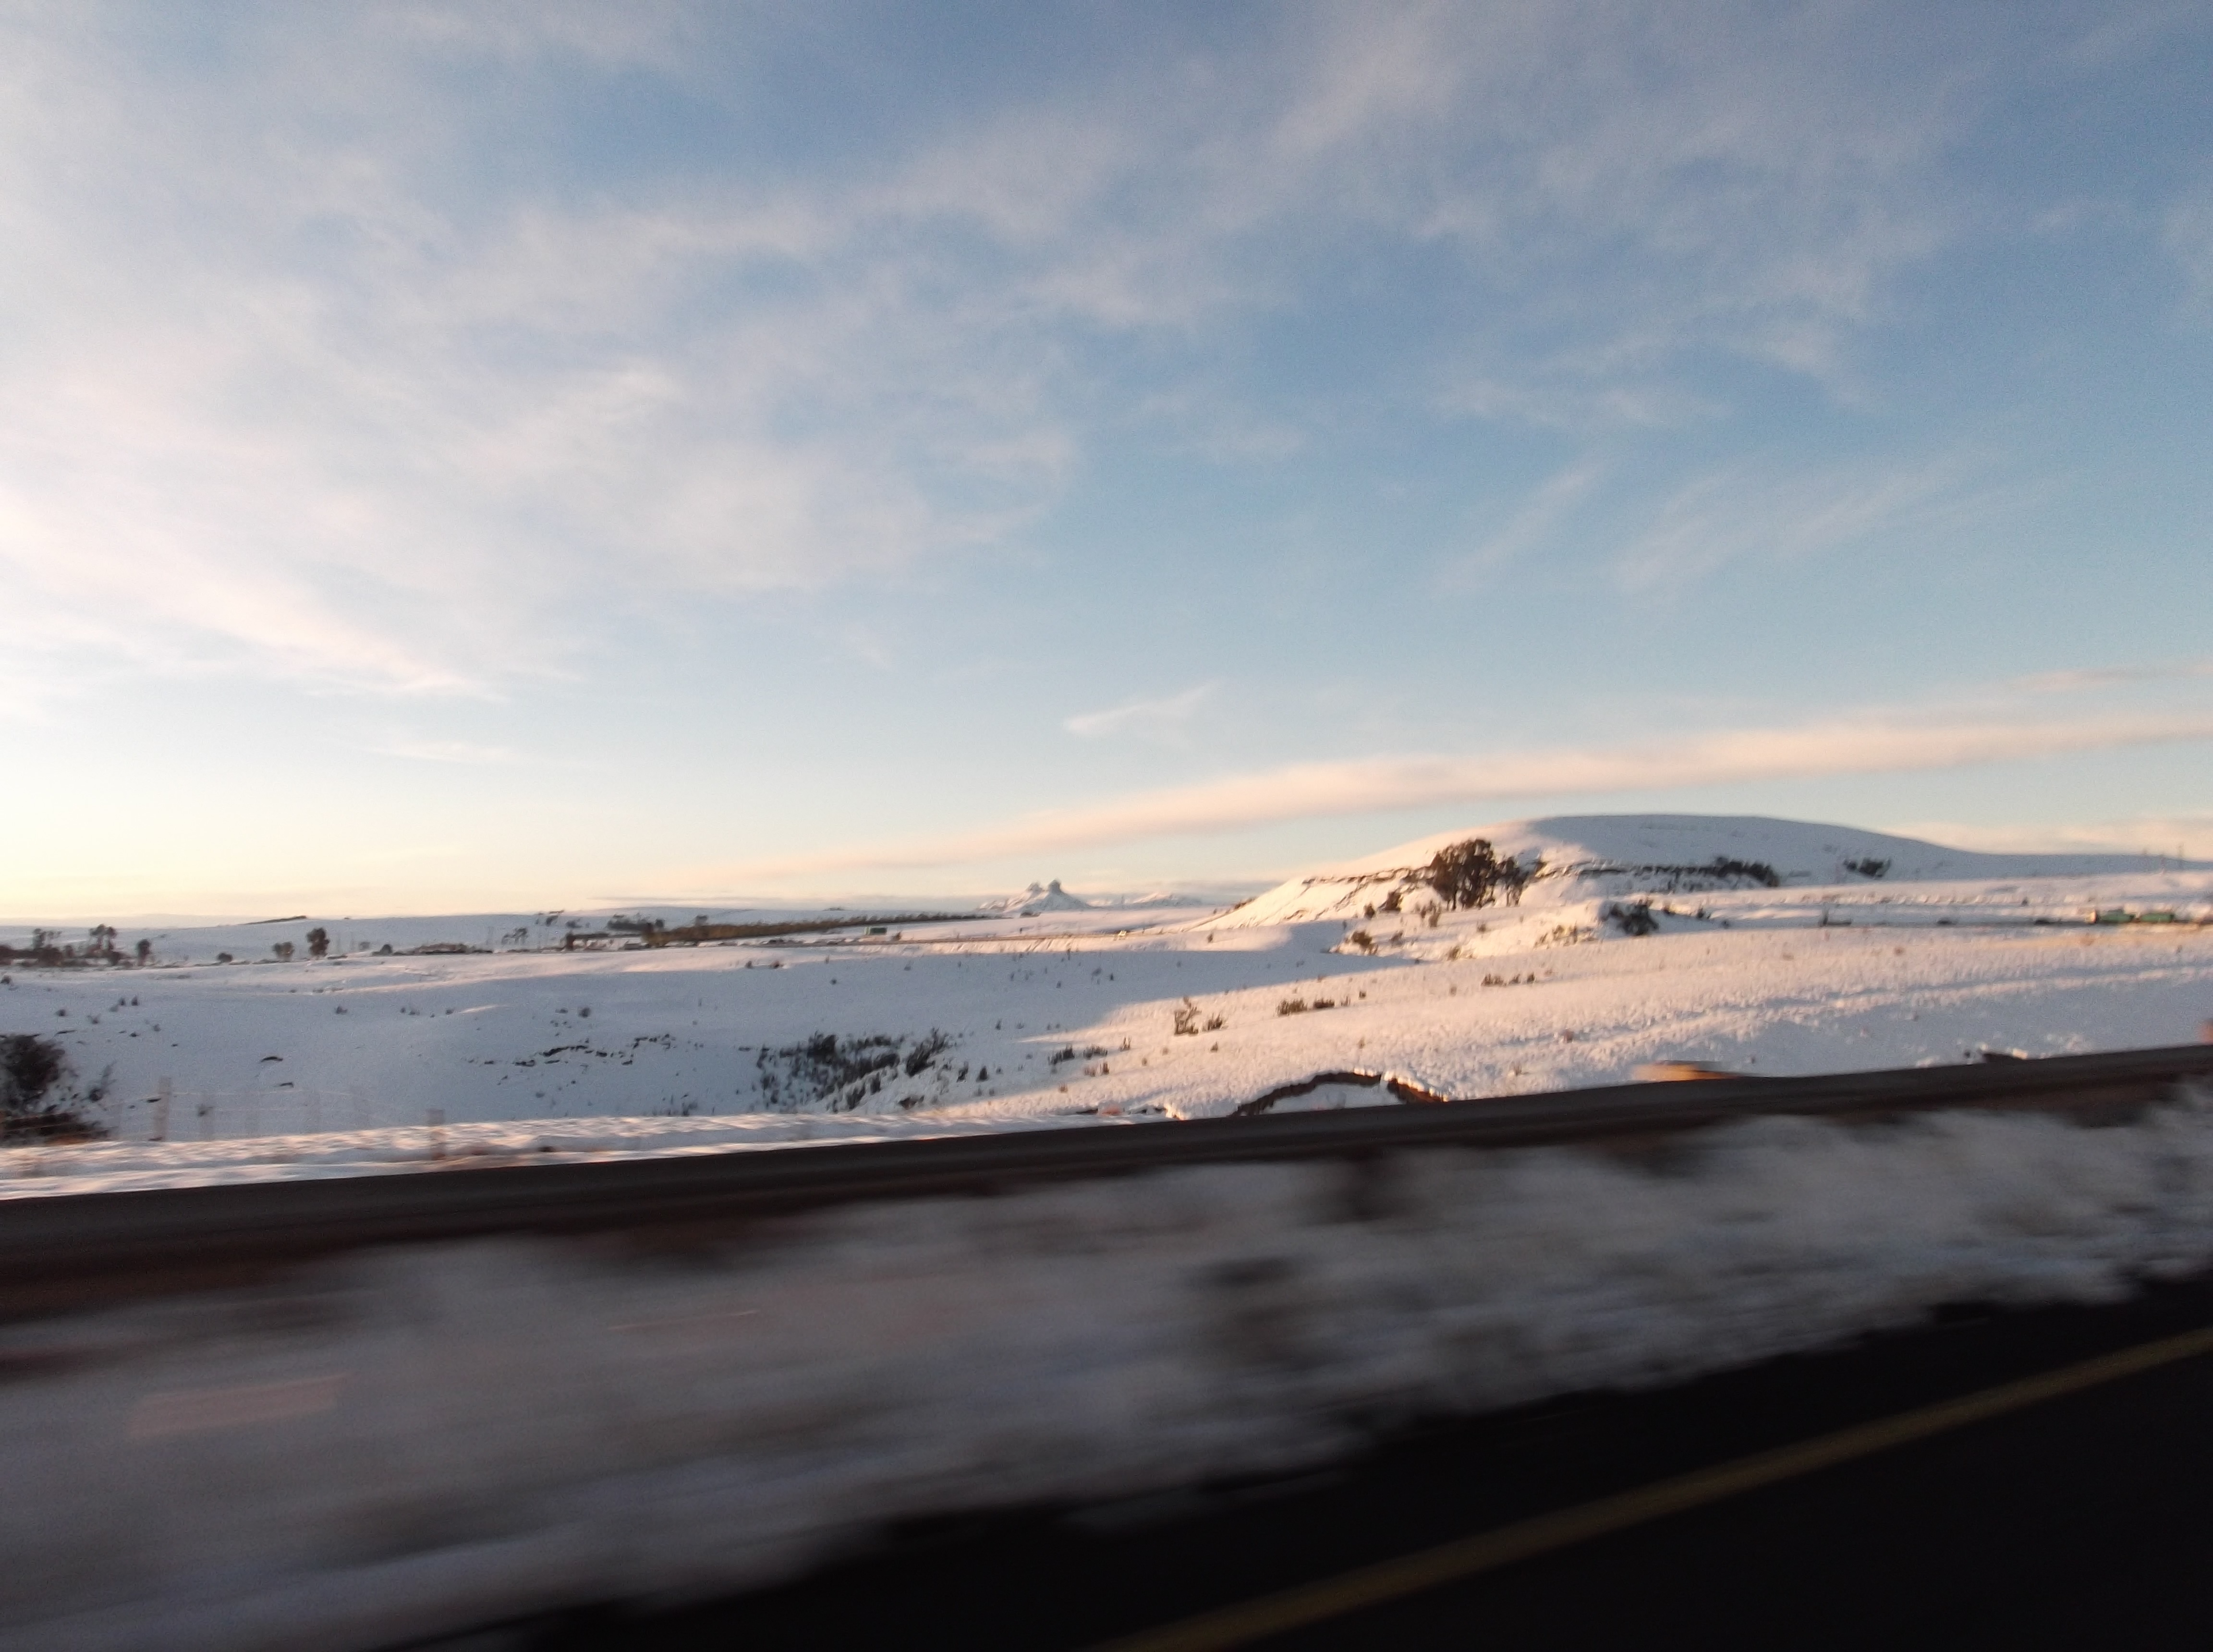
beach, sea, coast, sand, ocean, horizon, snow, winter, cloud, sky, sunset, sunlight, morning, shore, wave, dawn, dusk, ice, reflection, weather, bay, arctic, body of water, natural environment, wind wave